Tanks in the Spanish Army

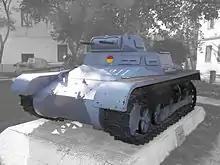
The Panzer I heavily influenced the Verdeja's turret design

The Nationalist's tank disparity with Republican forces caused Nationalist commanders to offer Spanish soldiers up to 500 pesetas for each captured T-26. Due to the number of T-26s captured and put back into service against their previous masters, the Soviet Union also inadvertently became the largest provider of armored fighting vehicles of the Nationalist Army. An estimated total of 178 T-26s were captured during the Spanish Civil War, including 98 put back into service, 30 irreparable vehicles used for spare parts, and 50 T-26s not pressed into service with the Nationalist Army. In May 1939, France turned over 10 T-26s, which had been interned after they had retreated across the border, to Nationalist Spain. The number of captured BT-5s amounted to much less. By May 1938, the Nationalist tank force had only put into service 4 BT-5s, as opposed to 39 T-26s. The first Nationalist tank company outfitted with T-26s entered combat during the Battle of Brunete, between 18–23 July 1937. Ultimately, the amount of captured equipment caused the Nationalists to organize a recuperation unit, designed to recuperate Soviet armor off the field and repair them so that they could return to combat.